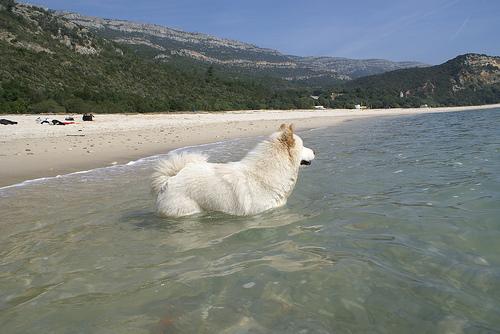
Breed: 2192-n000088-Samoyed